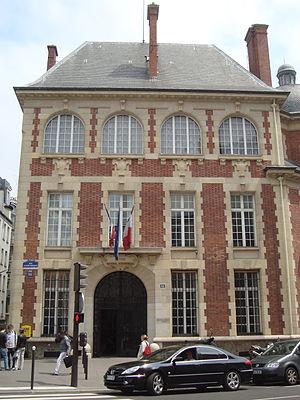
Entrée de l'Institut national d'agronomie, 16 rue Claude-Bernard, à Paris
L'Institut national agronomique ou INA est une ancienne école d'agriculture et agronomie créée en 1848 et située à Versailles, dans les grandes écuries du château avant de s'installer au 16, rue Claude-Bernard dans le 5ᵉ arrondissement de Paris.